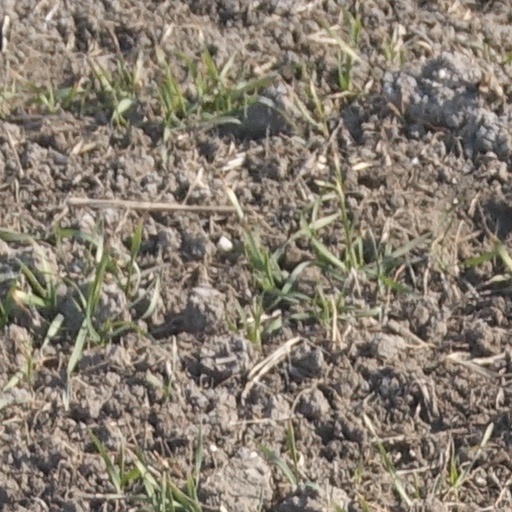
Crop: wheat